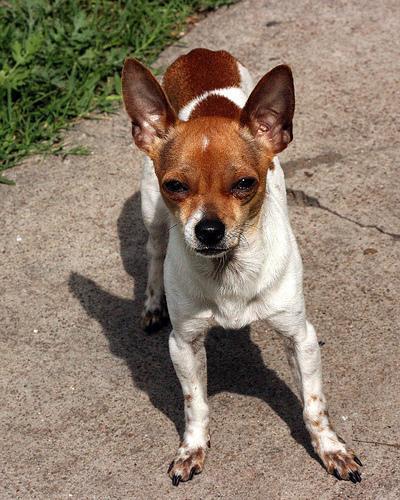
Chihuahua